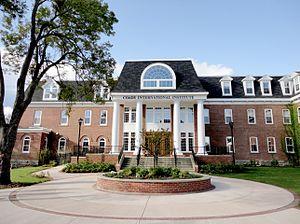
L'Université Saint-Francis-Xavier est une université canadienne, située à Antigonish, en Nouvelle-Écosse. Ouverte en 1853, elle compte 4 500 étudiants en 2012. Elle offre des programmes de premier cycle en lettres et sciences humaines, en sciences, en éducation, en commerce et en systèmes d'information, des programmes d'études avancées en sciences humaines, en éducation et en sciences ainsi que des programmes menant à des certificats et à des diplômes dans différentes disciplines.